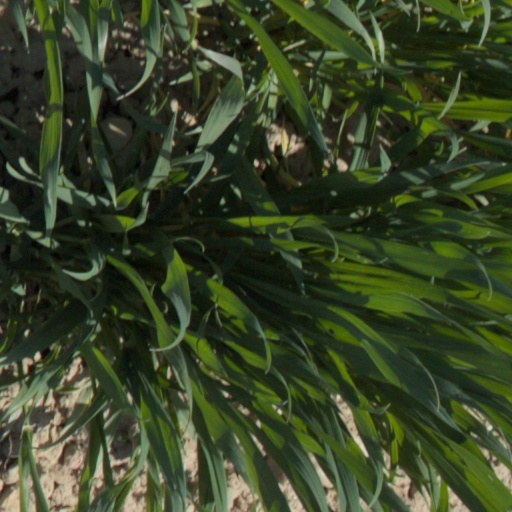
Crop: wheat